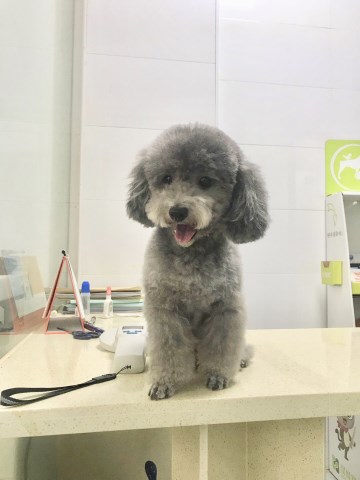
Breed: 2925-n000114-toy_poodle